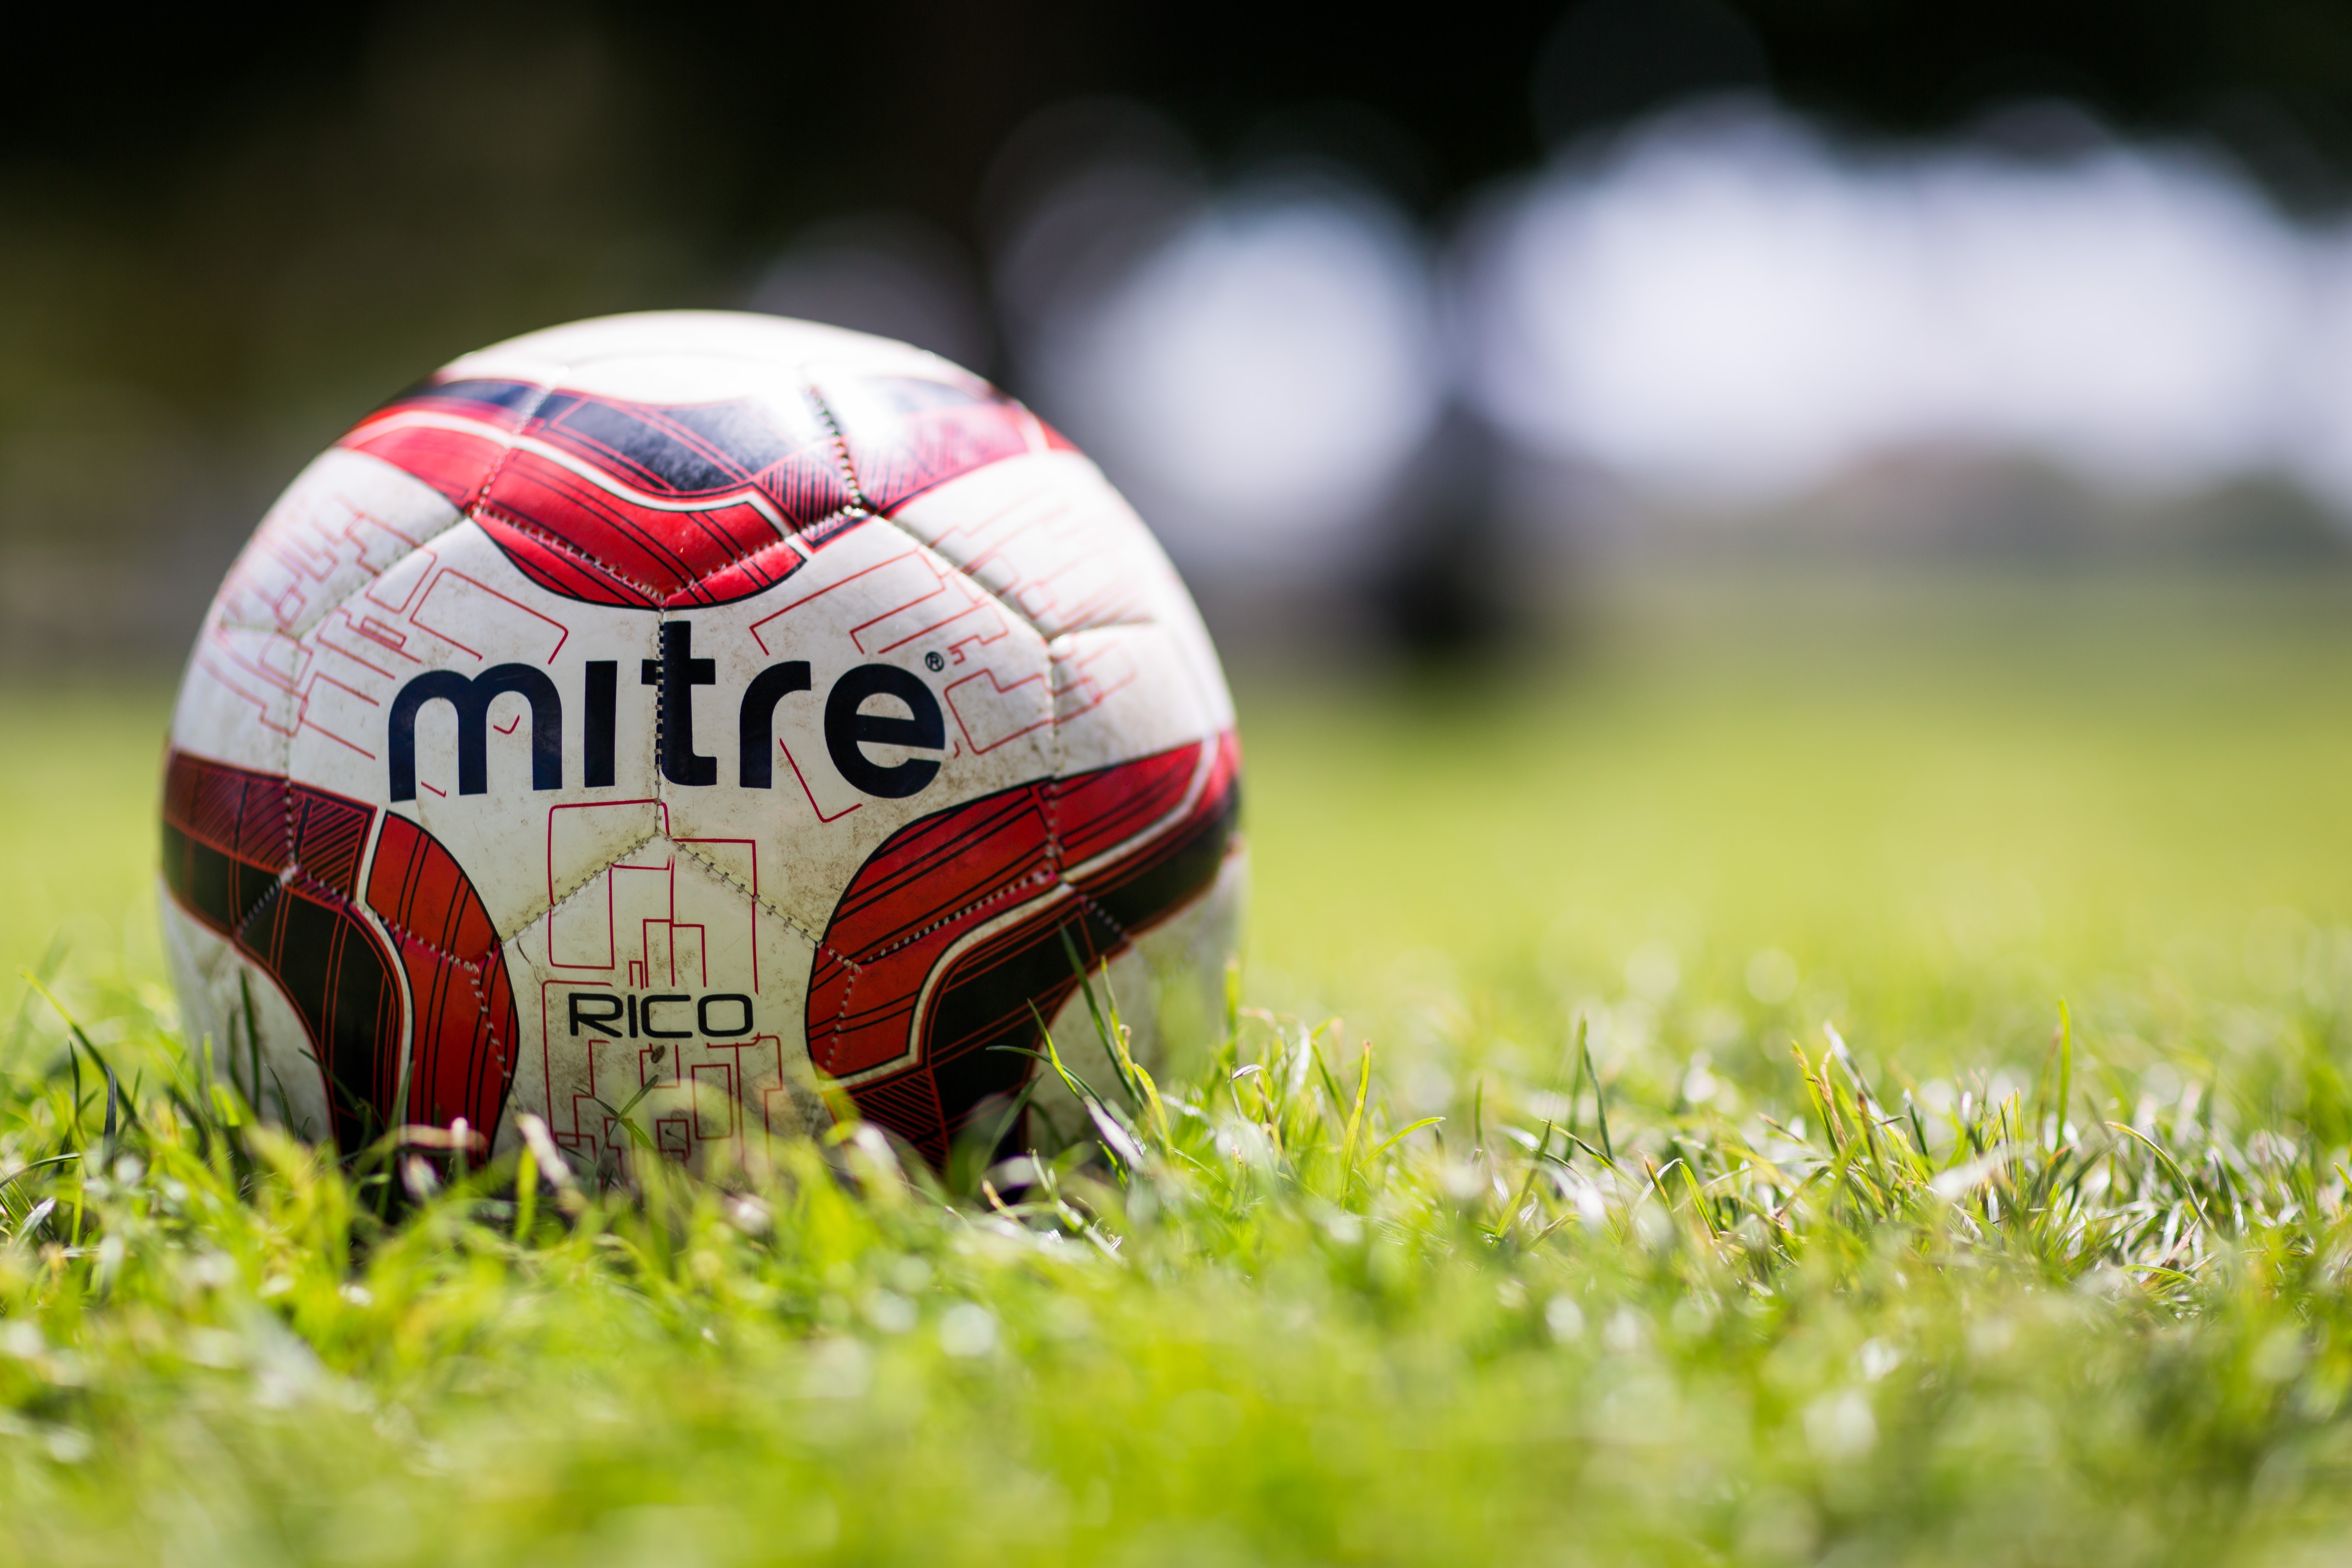
grass, macro, soccer, football, stadium, player, sports equipment, sports, ball, kick, mitre, football player